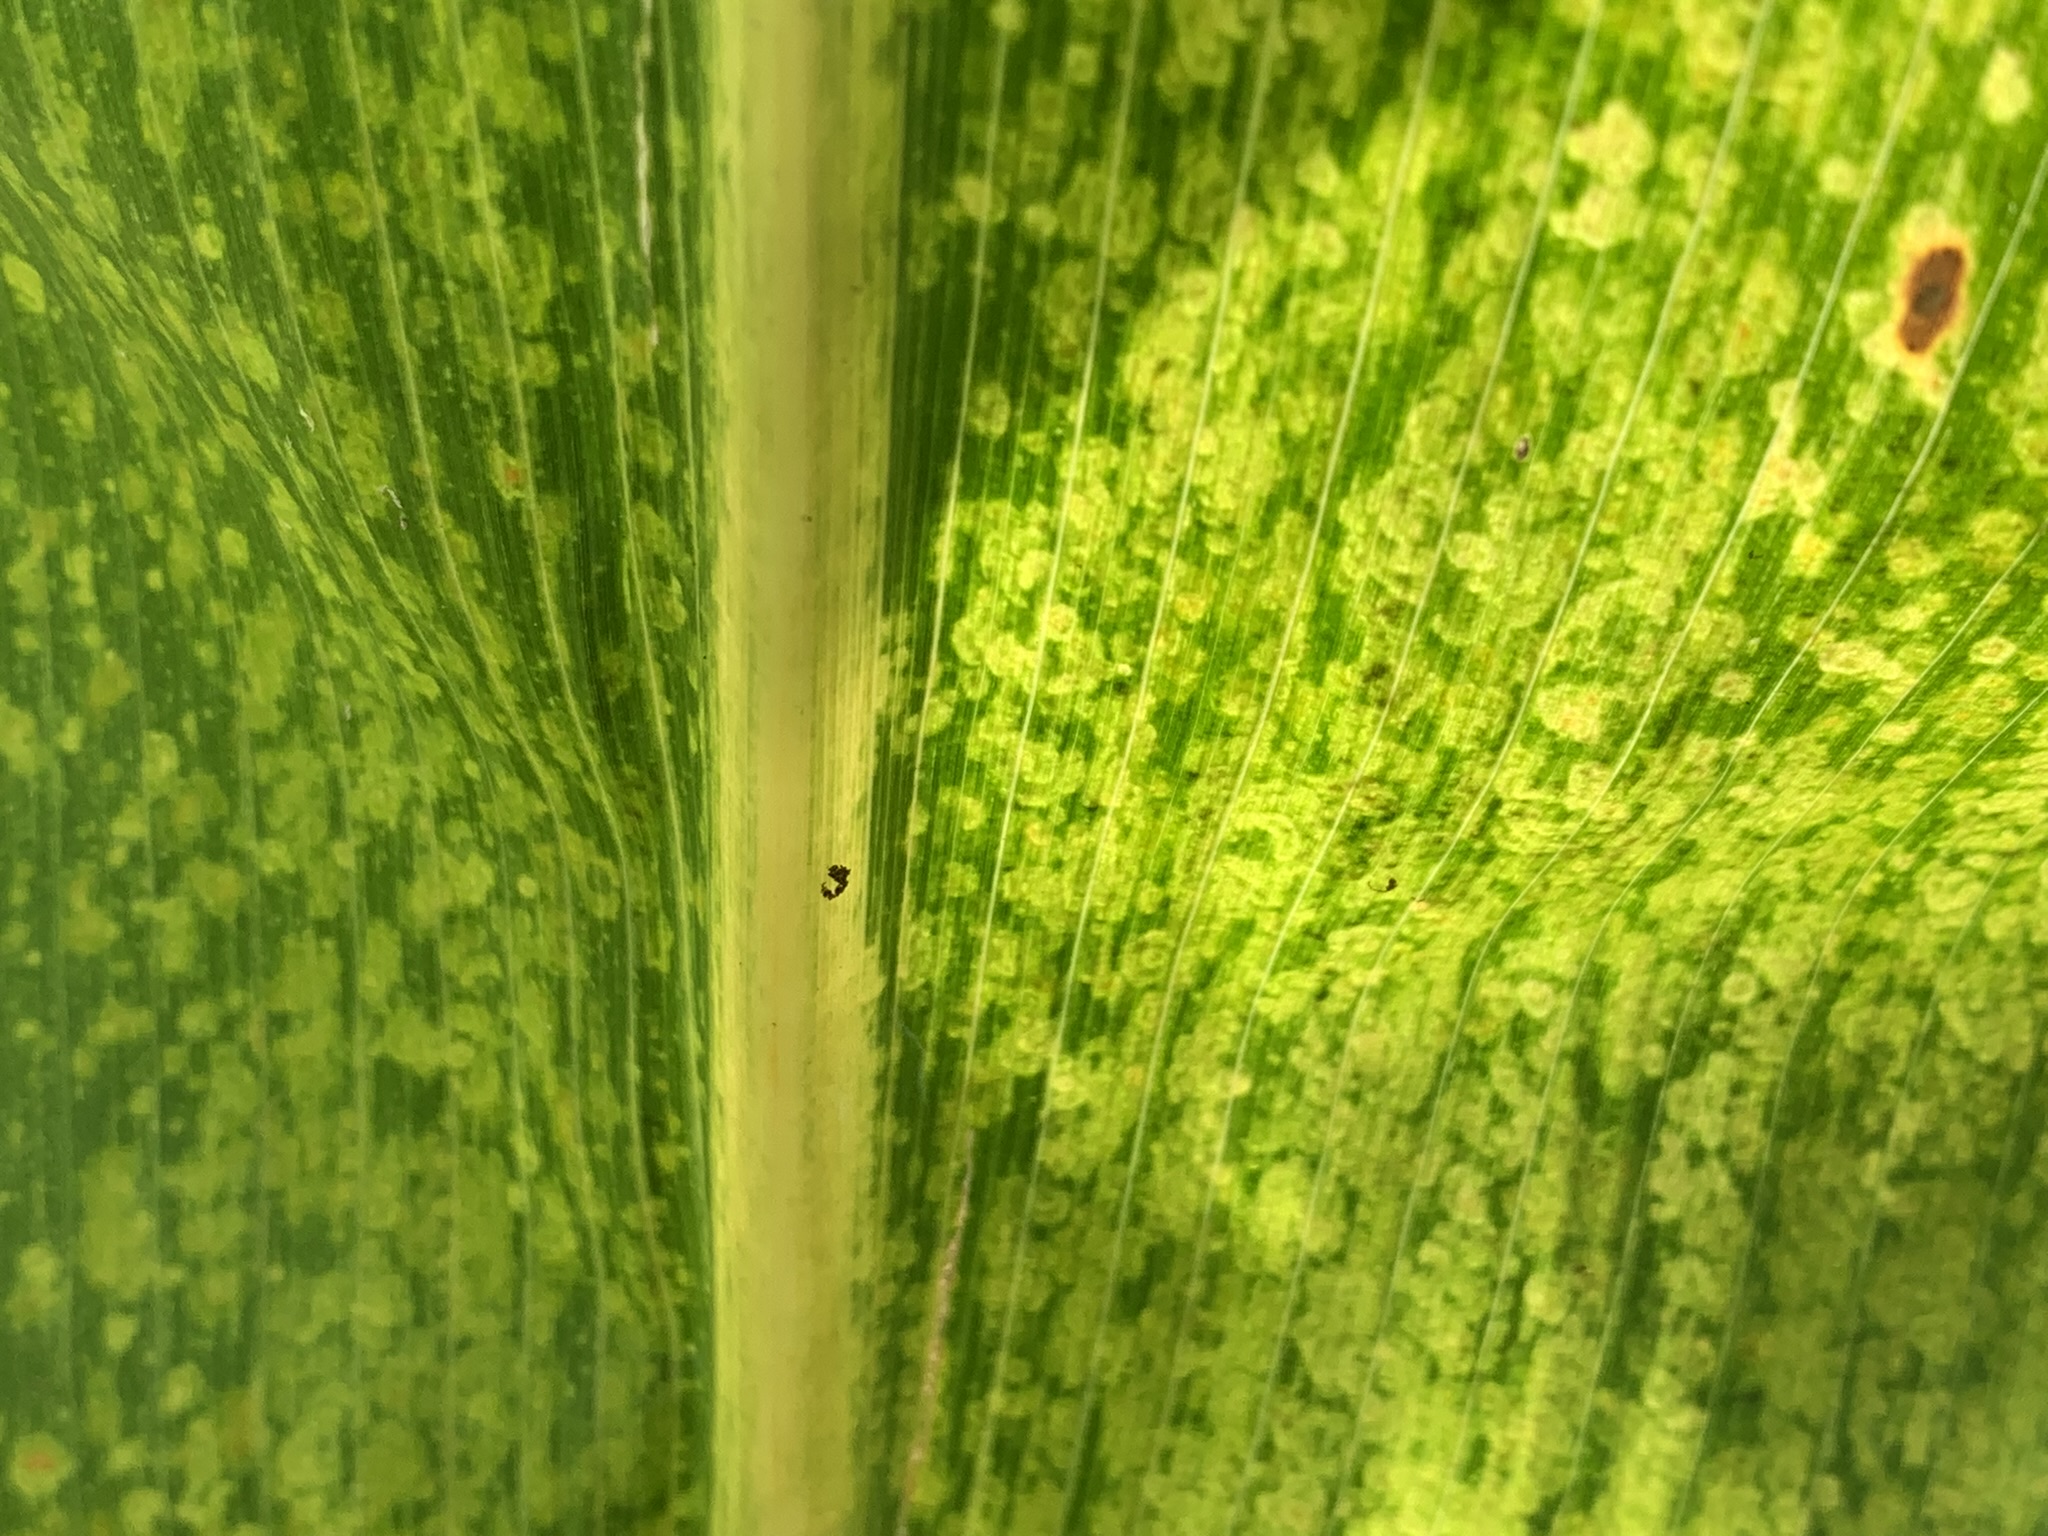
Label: MLN